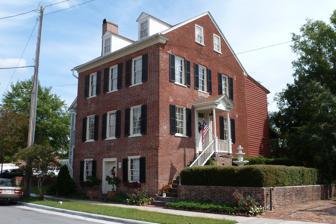
Building: Benjamin Smith House (New Bern, North Carolina)
Country: United States of America
Year built: 1790
Historic house in North Carolina, United States United States historic place Benjamin Smith House U.S. National Register of Historic Places Show map of North Carolina Show map of the United States Location 210 Hancock St., New Bern, North Carolina Coordinates 35°6′19″N 77°2′31″W / 35.10528°N 77.04194°W / 35.10528; -77.04194 Area 0.3 acres (0.12 ha) Built c. 1790 Architectural style Georgian, Federal NRHP reference No. 72000949 Added to NRHP April 13, 1972 The Benjamin Smith House is a historic home located at New Bern , Craven County, North Carolina .  It was built about 1790, and is a 2 + 1 ⁄ 2 -story, brick side-hall plan dwelling with Georgian and Federal -style design elements. It was listed on the National Register of Historic Places in 1972. References